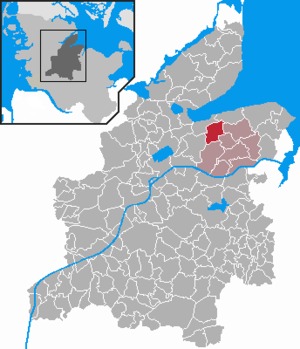
Neudorf-Bornstein est une municipalité allemande située dans le land du Schleswig-Holstein et dans l'arrondissement de Rendsburg-Eckernförde. En 2015, sa population est de 1 076 habitants.